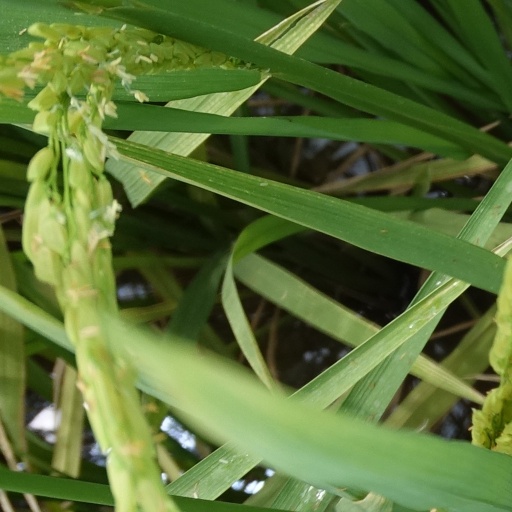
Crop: rice